Marine geophysics

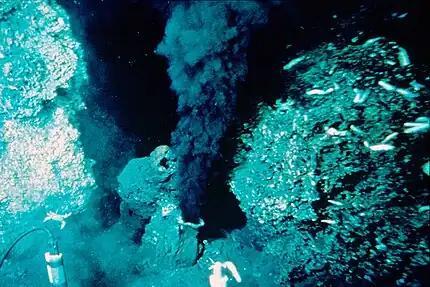

Heat flow measured in the ocean basins revealed that conductive heat flow decreased with the increased depth and crustal age of flanks of ocean ridges. On the ridge crest, however, conductive heat flow was found to be unexpectedly low for a location where active volcanism accompanies seafloor spreading. This anomaly was explained by the possible heat transfer by hydrothermal venting of seawater circulating in deep fissures in the crust at the ridge crest spreading centers. This hypothesis was borne out in the late 20th century when investigations by deep submersibles discovered hydrothermal vents at spreading centers.